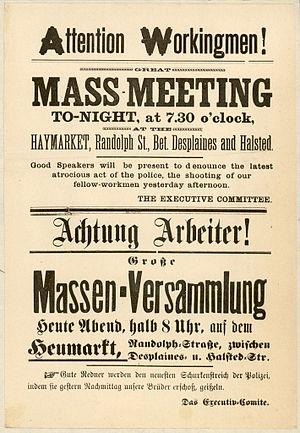
Le massacre de Haymarket Square, survenu à Chicago le 4 mai 1886, constitue le point culminant de la lutte pour la journée de huit heures aux États-Unis, et un élément majeur de l'histoire de la fête des travailleurs du 1ᵉʳ mai.